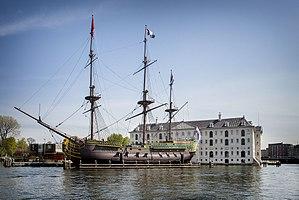
L’Amsterdam était un bateau marchand de la Compagnie néerlandaise des Indes orientales, qui disparut près de Hastings en 1749 au cours de son premier voyage.